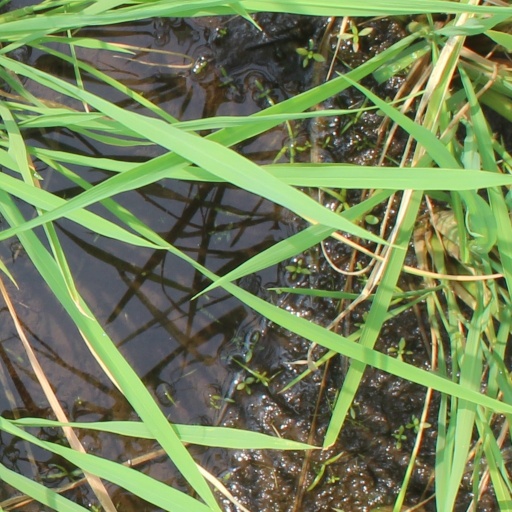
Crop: rice